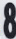
Number: 8